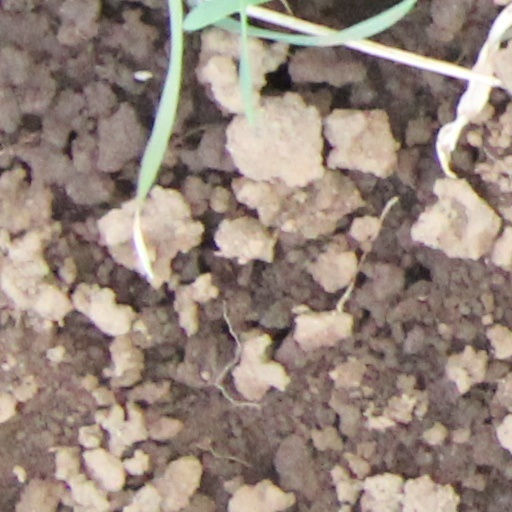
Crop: wheat